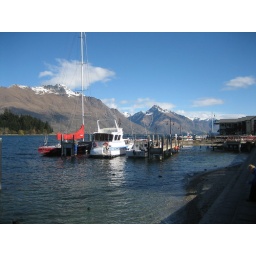
The beautiful lake with snow capped mountains in the background